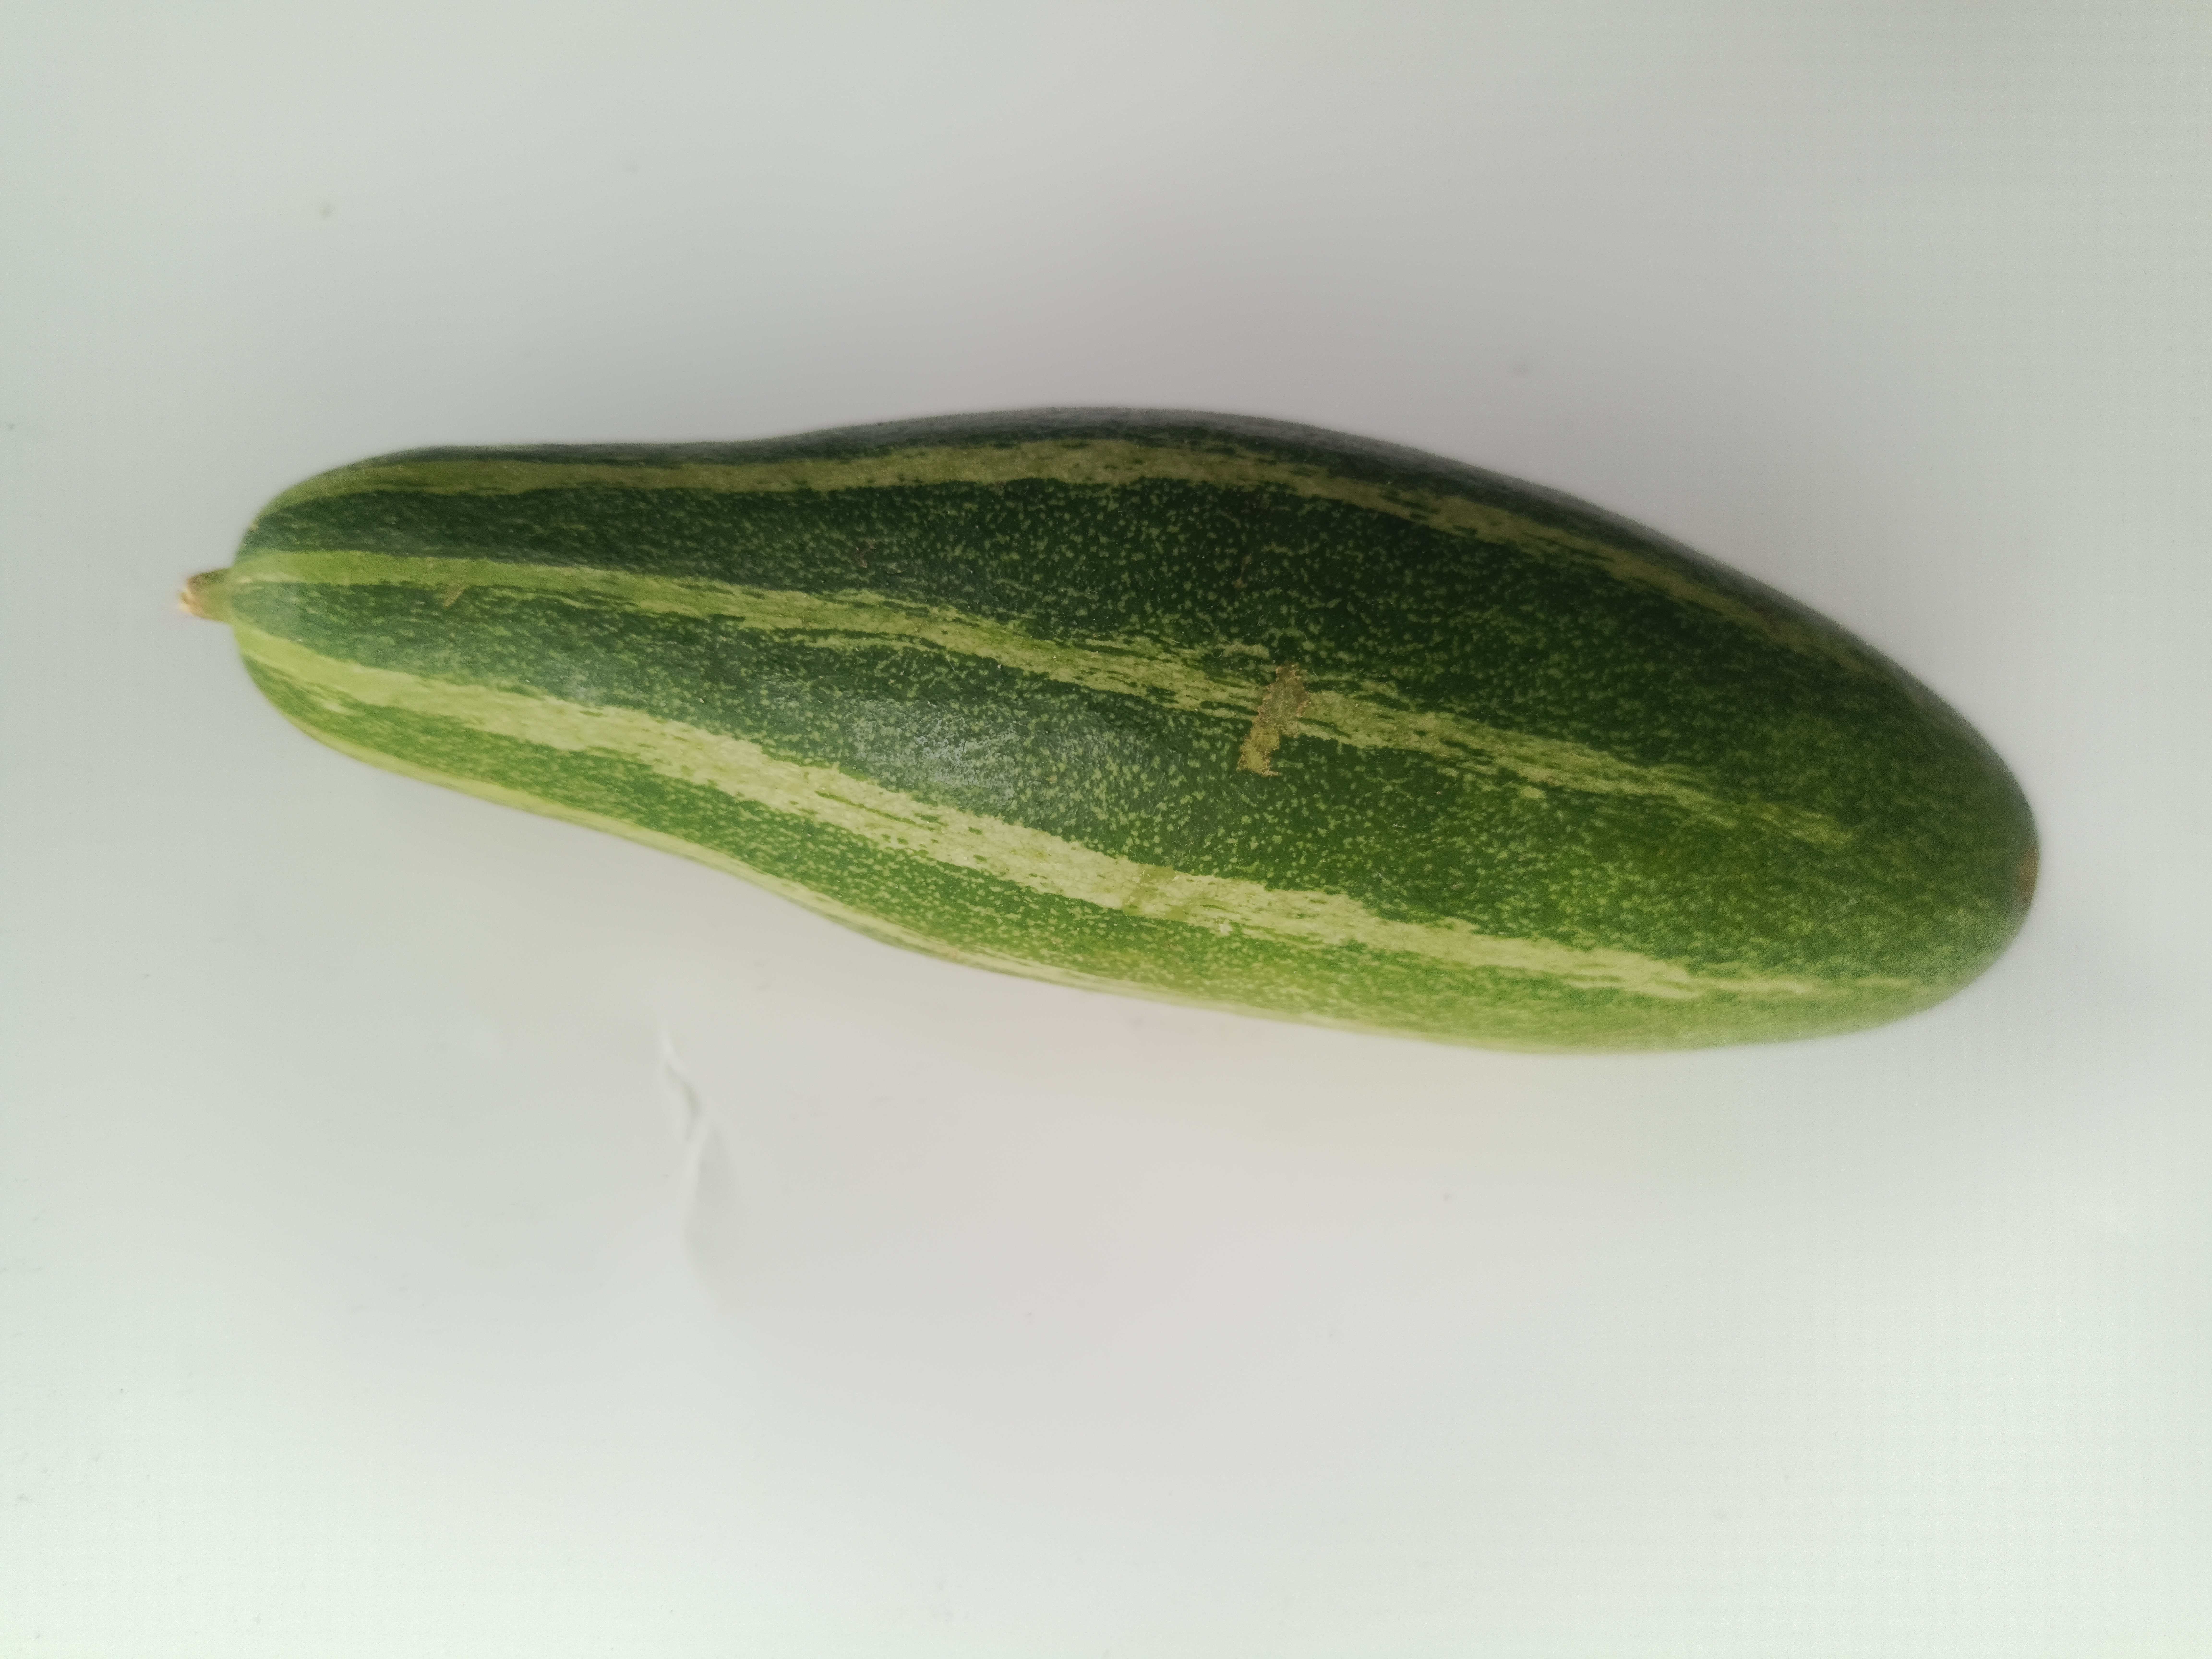
Label: Trichosanthes dioica